Avalokiteśvara

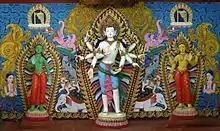
Clay images of Amoghapasha Lokesvara flanked by Arya Tara and Bhrikuti Tara enshrined at the side wing of Vasuccha Shil Mahavihar, Guita Bahi, Patan: This set of images is popular in traditional monasteries of Kathmandu Valley, Nepal.

Western scholars have not reached a consensus on the origin of the reverence for Avalokiteśvara. Some have suggested that Avalokiteśvara, along with many other supernatural beings in Buddhism, was a borrowing or absorption by Mahayana Buddhism of one or more deities from Hinduism, in particular Shiva or Vishnu. This seems to be based on the name Avalokiteśvara.